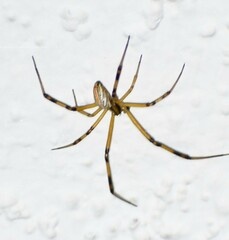
Species: Lactrodectus_hesperus